Arunima Kumar

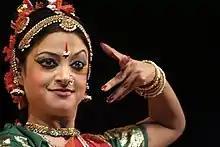
Arunima Kumar Sahiya Natak Academi Awardee

Arunima is a Kuchipudi dancer and a recipient of Sangeet Natak Akademi's ( India's national academy set-up by the Republic of India) prestigious Ustad Bismillah Khan Yuva Puraskaar for 2008. Currently she lives in London and is working as a HR Consultant at Aricent Group.